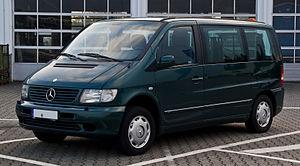
Le Mercedes-Benz Vito est un fourgon produit par Mercedes-Benz. Trois générations se sont succédé depuis son lancement en 1996. Sa version destinée au transport de passagers est dénommée Classe V. Il succède au Mercedes-Benz MB100.
Les voitures de tourisme Mercedes-Benz font partie de la division Mercedes-Benz Cars et de Daimler.